Epiphanius I of Ukraine

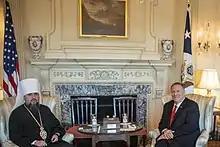
Epiphanius with US Secretary of State Mike Pompeo in 2019

Epiphanius is the head of the editorial board of scientific specialized editions "Proceedings of the Kyiv Theological Academy" and "Theological Bulletin of the Kyiv Orthodox Theological Academy".